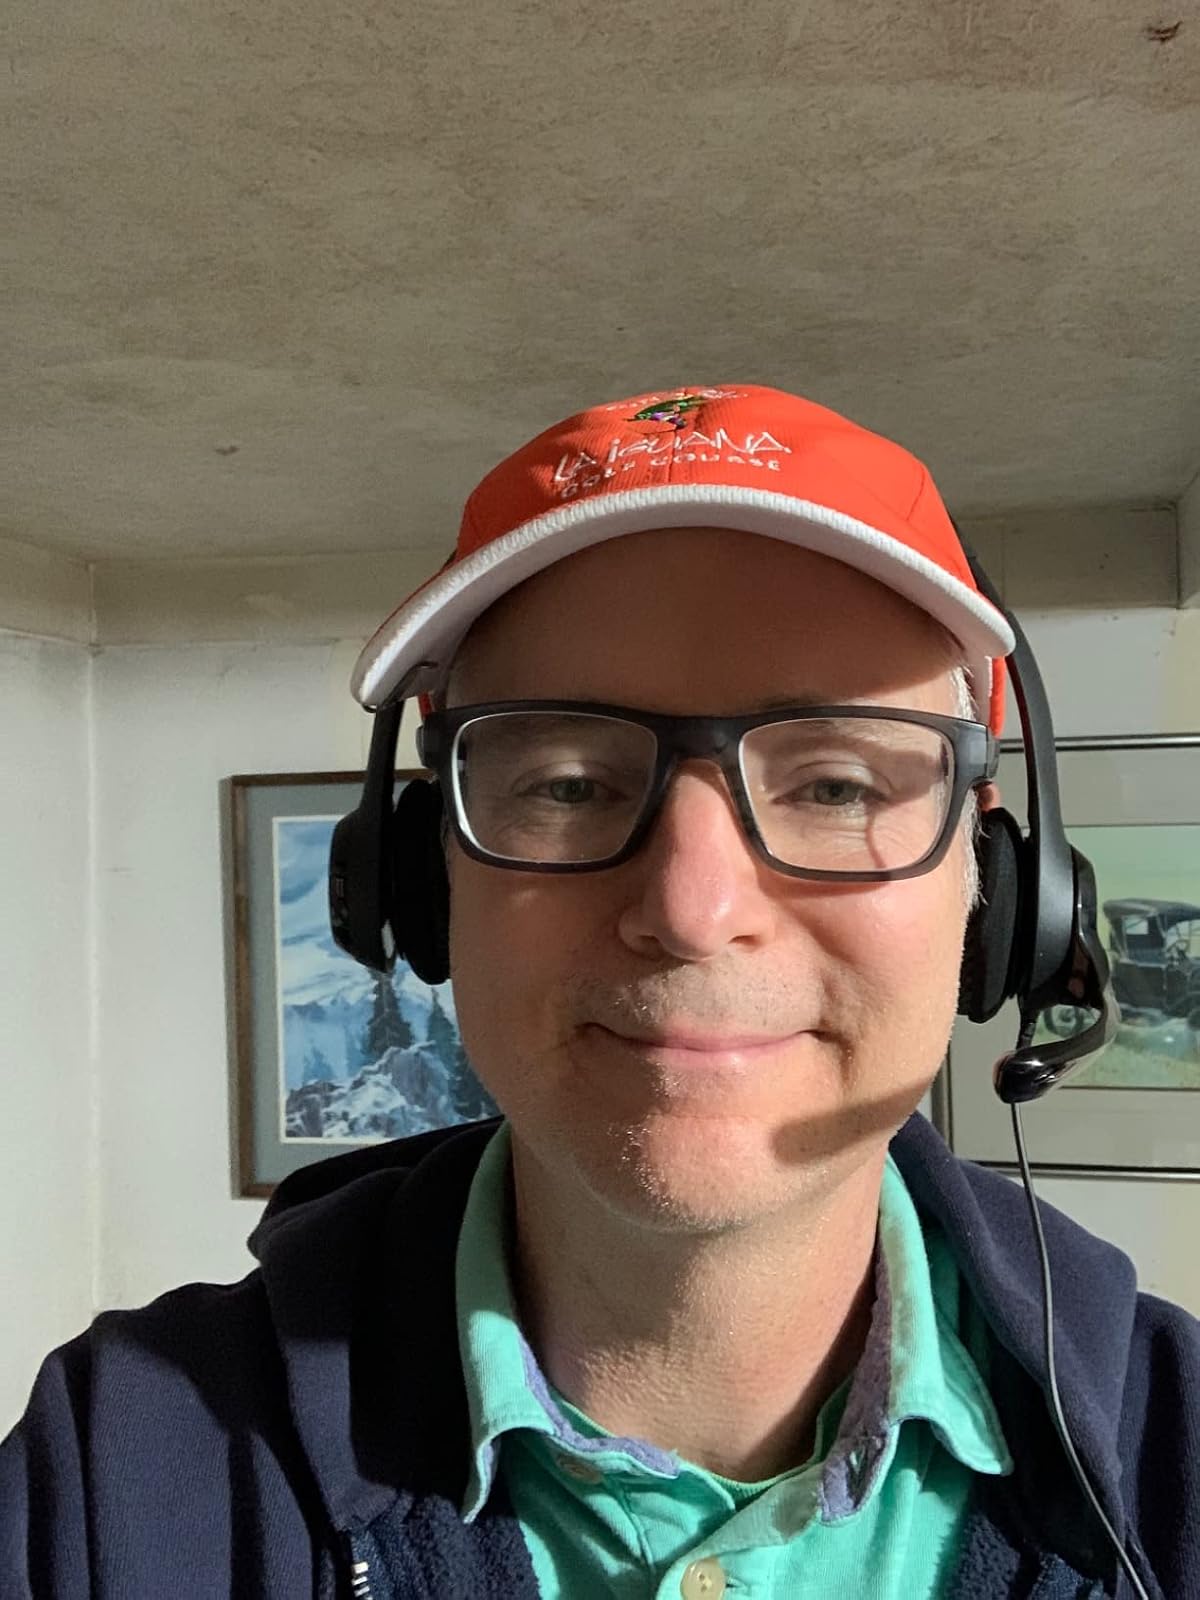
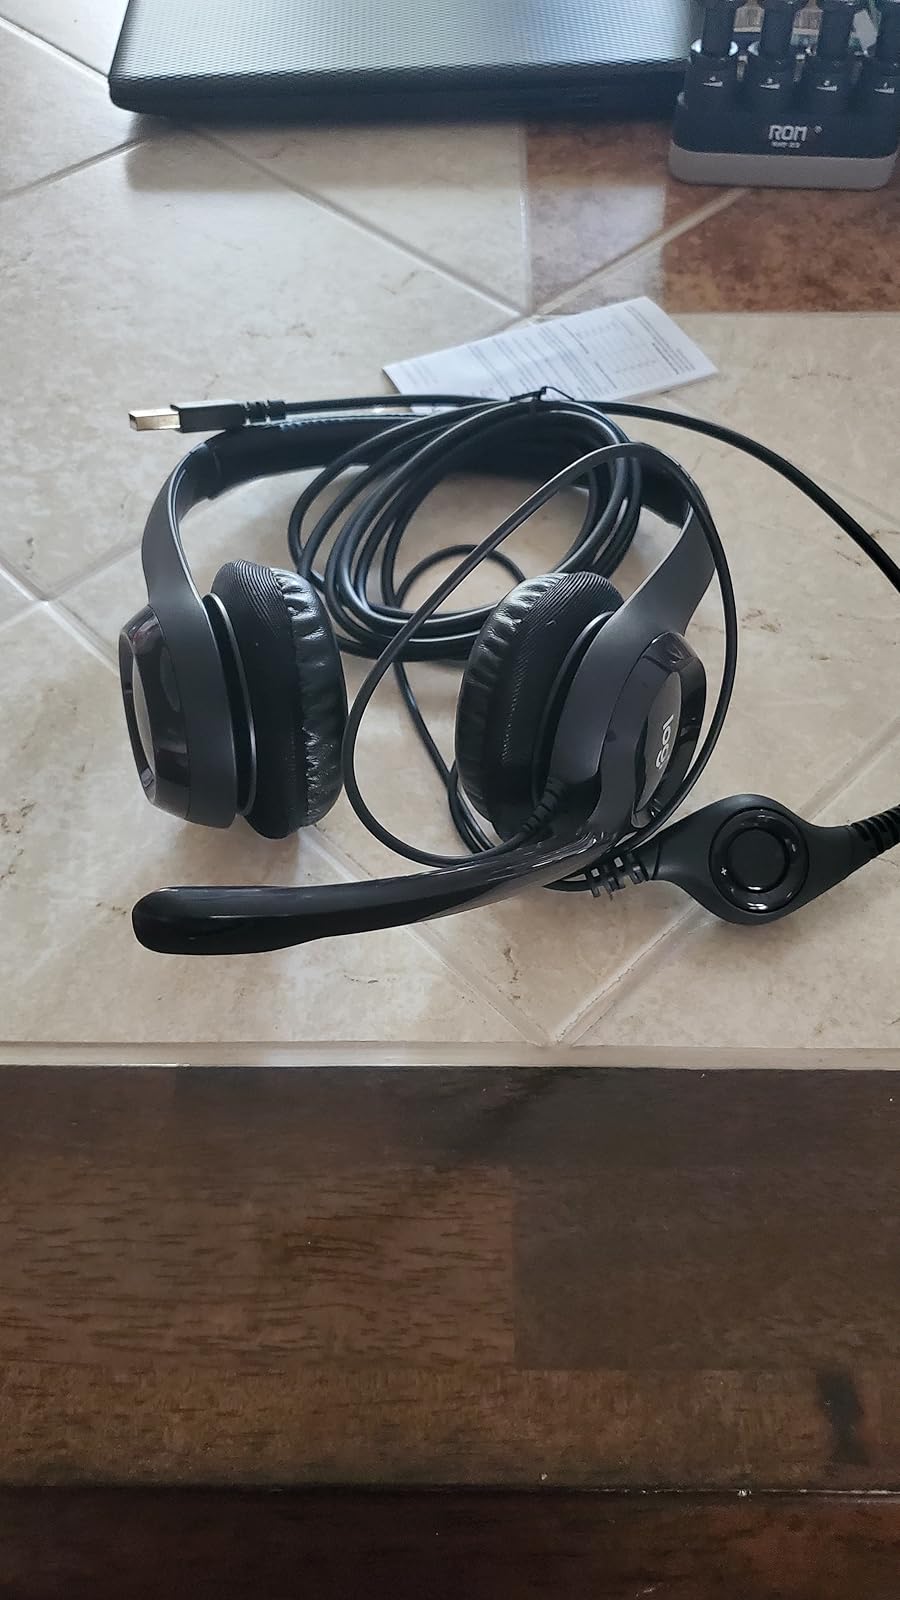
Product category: headphones
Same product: yes